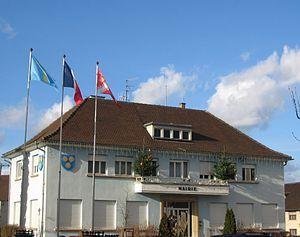
Oberhausbergen est une commune française située dans le département du Bas-Rhin, en Alsace, en région Grand Est.